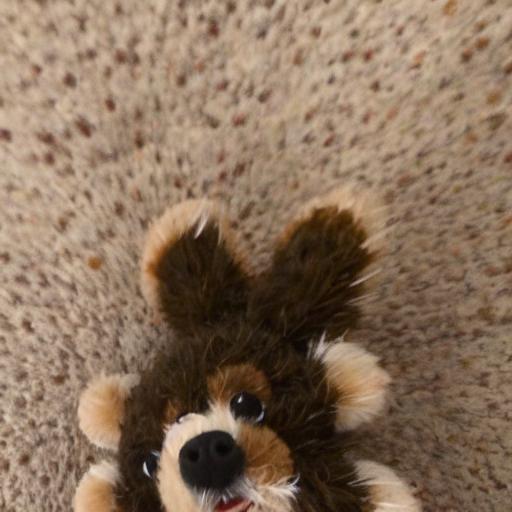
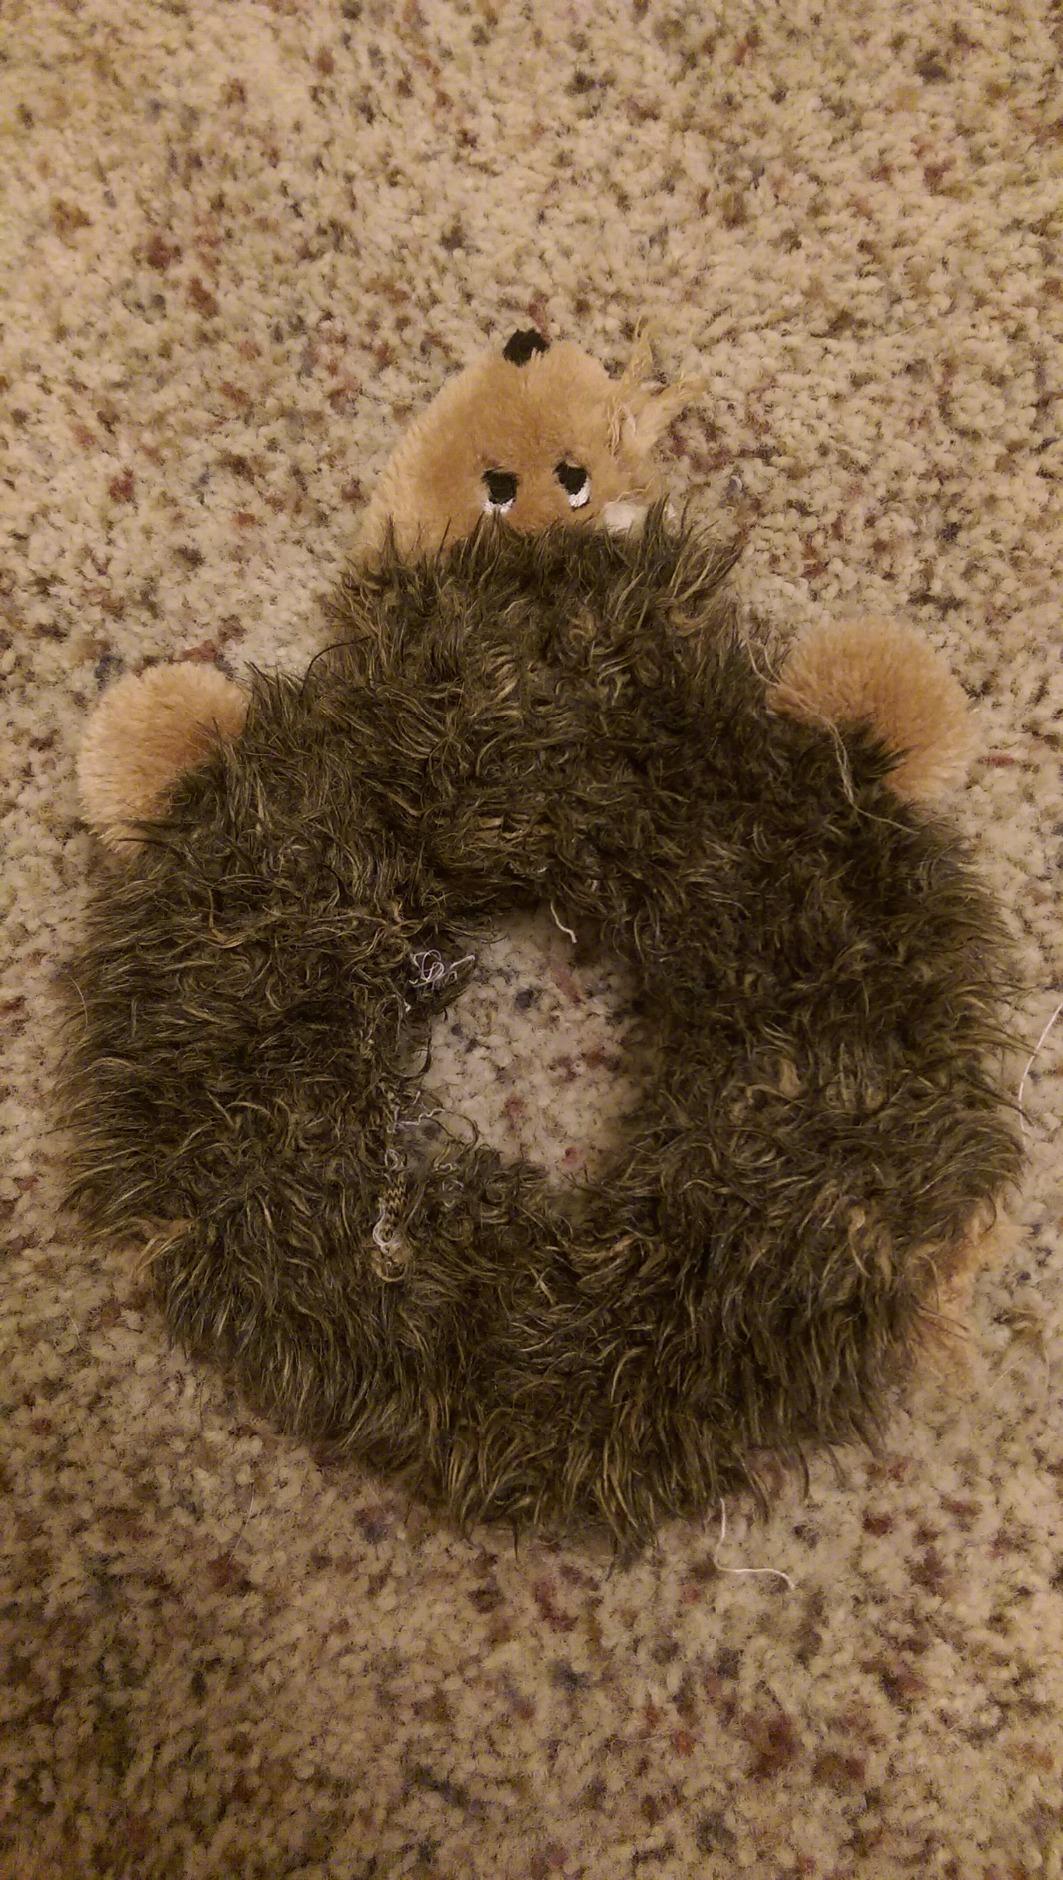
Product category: items_toy
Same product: no